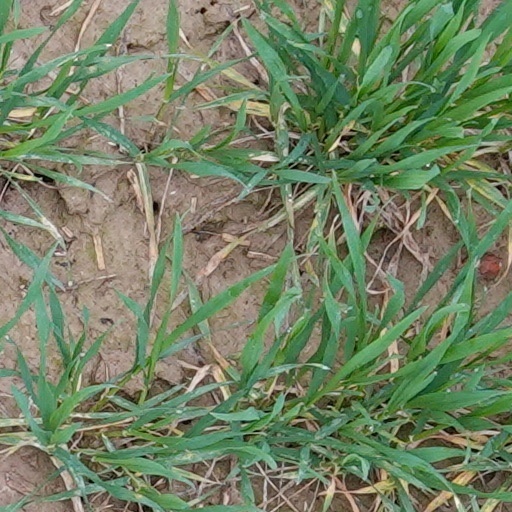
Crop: wheat